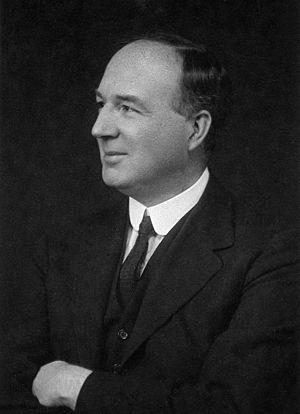
Edward Mellanby était un pharmacologue britannique. Il a découvert la vitamine D en 1919, ainsi que le rôle de cette vitamine contre le rachitisme. Il était professeur de pharmacologie à l'université de Sheffield, et médecin-conseil à l'infirmerie royale de cette même ville. Mellanby a été secrétaire du Conseil de recherche médicale de 1933 à 1949.